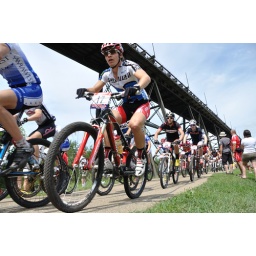
From the Edmonton Canada Cup mountain bike race, July 11th, 2010 in Edmonton, Alberta, Canada.